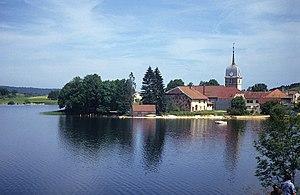
L'abbaye de Grandvaux et le lac de l'Abbaye
Meurtre sur le Grandvaux est un roman de l'écrivain Bernard Clavel paru aux éditions Albin Michel en 1991.
Le lac de l’Abbaye est un lac glaciaire du Jura français situé à près de 900 mètres d’altitude, à la limite du Haut-Jura, à 7 kilomètres au sud de Saint-Laurent-en-Grandvaux, sur la commune de Grande-Rivière.
La Région des lacs du Jura français est une petite partie du centre du département du Jura caractérisée par l'abondance de ses plans d'eau naturels : on recense en effet une quinzaine de ces lacs essentiellement d'origine glaciaire de taille diverse, de 230 ha pour le plus grand, le lac de Chalain, à moins de 5 ha pour les plus petits. Le site des sept lacs, situé entre le Pic de l'Aigle et les cascades du Hérisson a reçu le qualificatif de « Petite Écosse » par Charles Nodier en 1825, dans le tome III des Voyages pittoresques et romantiques dans l'ancienne France.